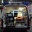
Label: ambulance